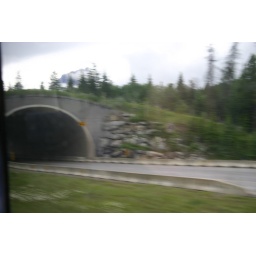
Tunnel for vehicle traffic - animals cross above the traffic in Yoho National Park